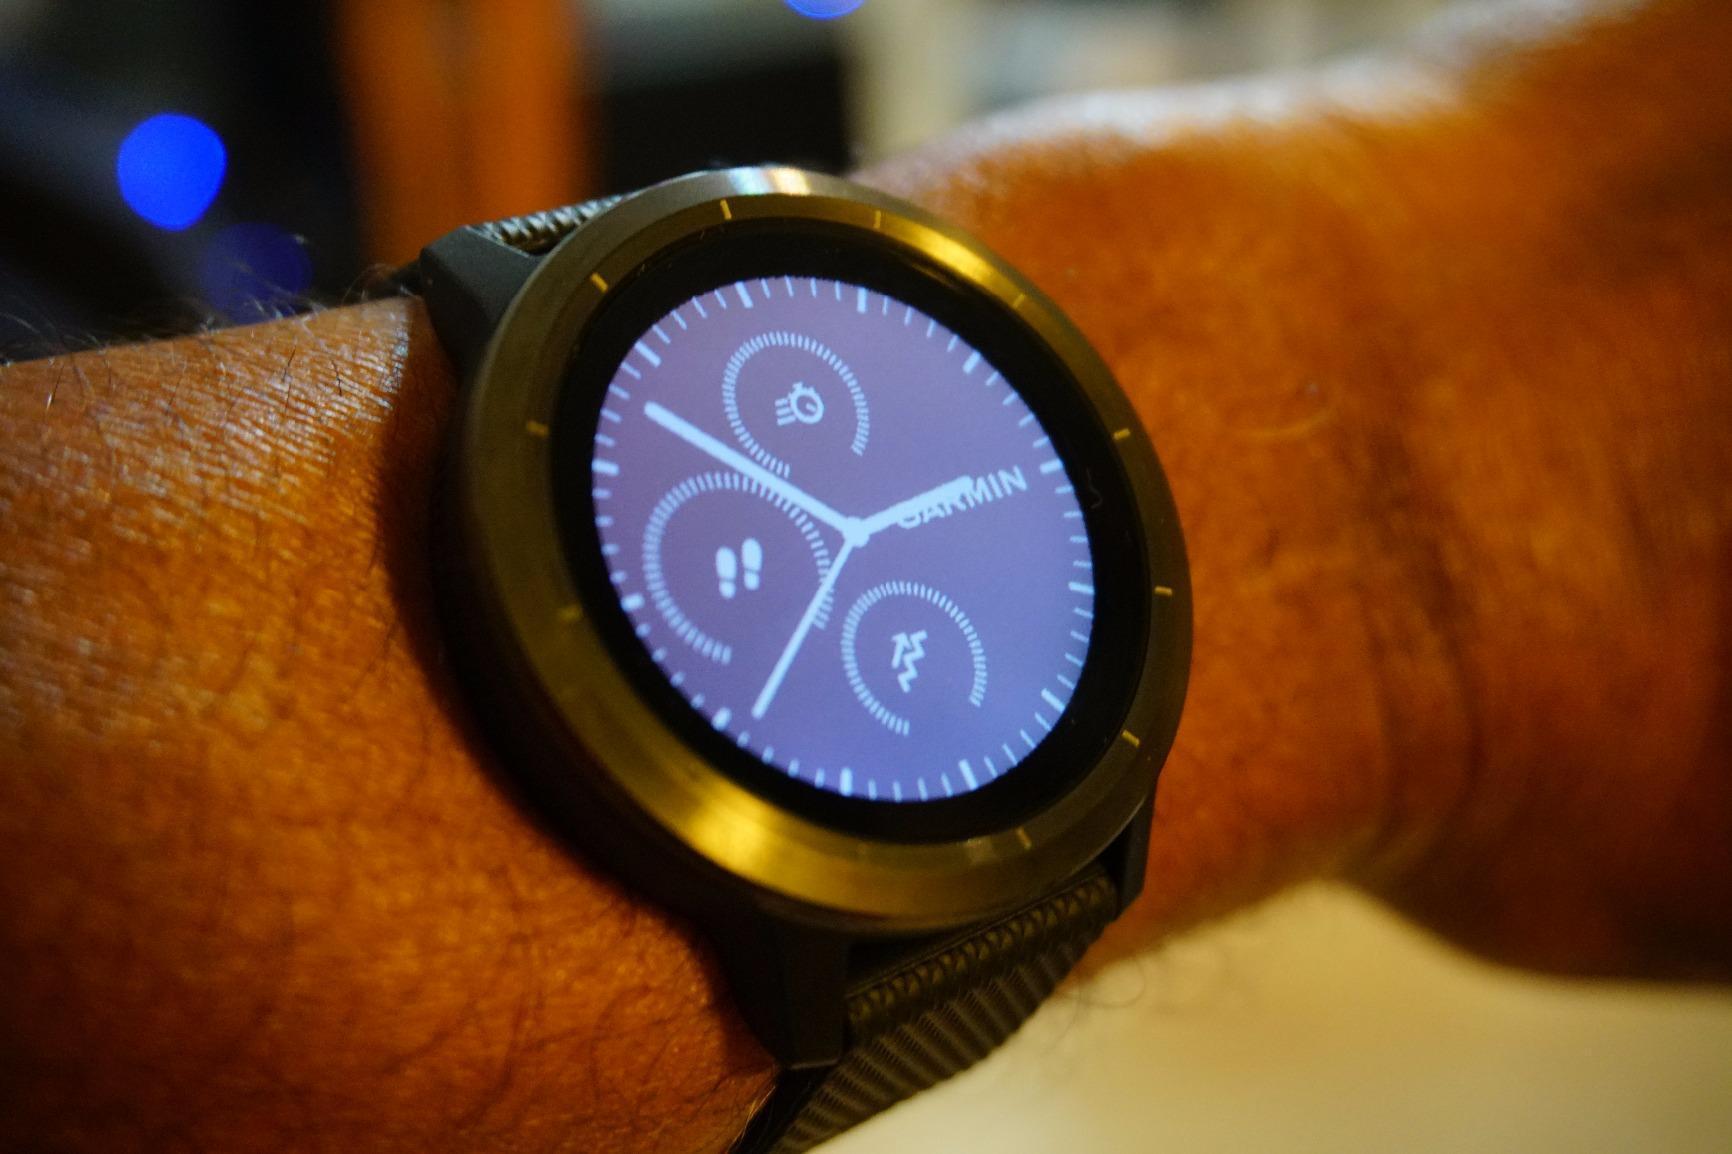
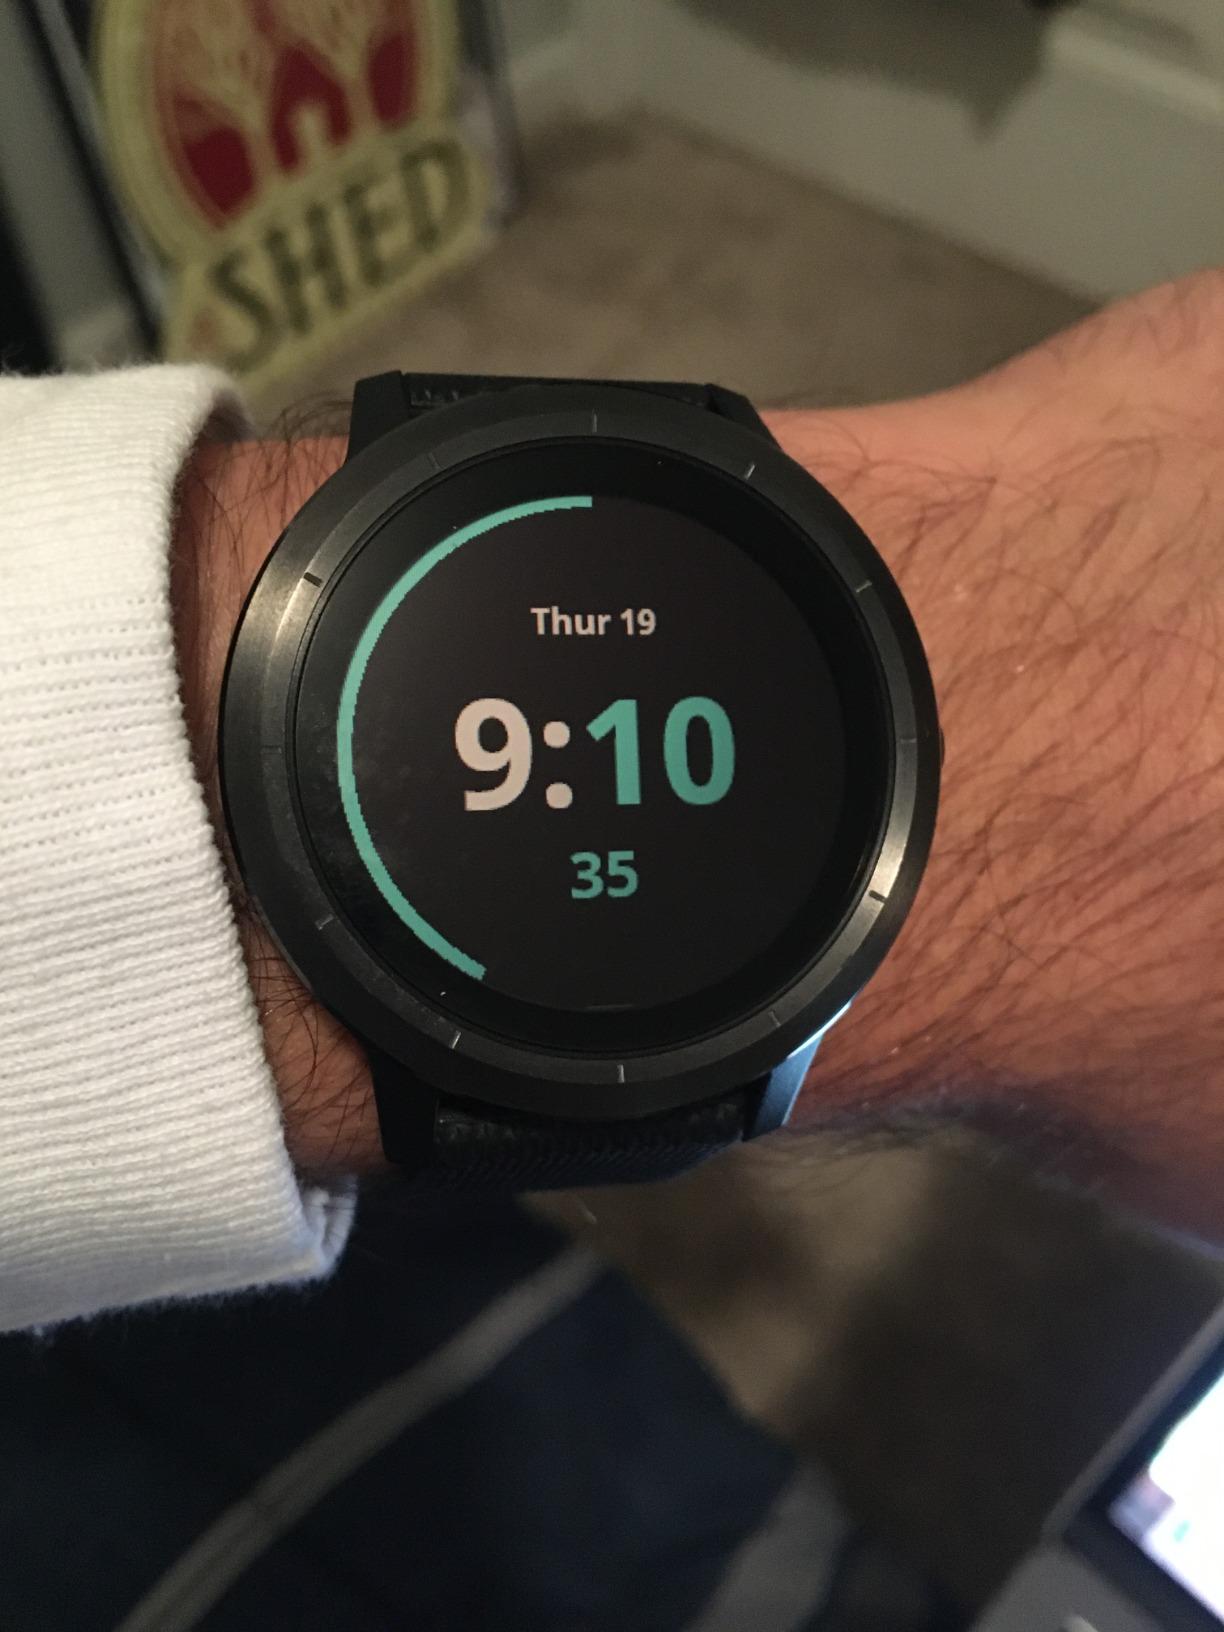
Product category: smartwatch
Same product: yes